Queen's Royal Regiment (West Surrey)

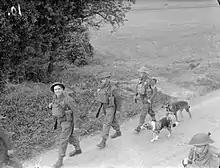
Infantrymen of the Queen's Royal Regiment (West Surrey) on the march with messenger dogs near Barham, Kent, 13 October 1941.

The 2nd Battalion, initially commanded by Lieutenant Colonel Robert Ross until April 1940, spent the early years of the war in the Middle East and Syria before also going out to the Far East. They were part of the 16th Brigade, 6th Infantry Division which was later redesignated as the 70th Infantry Division and were involved in Operation Thursday, the second Chindits campaign. The Chindits were the creation of Brigadier Orde Wingate. After suffering heavy casualties in the Chindits campaign, 2nd Queen's reverted to being an ordinary infantry battalion, nicknamed PBI (Poor Bloody Infantry), and served with 29th Infantry Brigade, part of 36th Infantry Division from May 1945 onwards.